Îles de la Madeleine (Senegal)

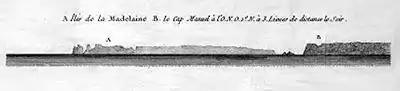
The Îles de la Madeleine and , as seen ""à trois lieues de distance le soir"" by René Antoine Verdun de la Crenne

The Îles de la Madeleine lie west of Dakar in Senegal. The islands are uninhabited. The main island is Sarpan, known for its Stone Age tool finds. The islands are also known for their birds, fish and plant life. The cliffs are steep, and had been carved by the sea over millions of years. Îles de la Madeleine National Park (French: "Parc national des Îles de la Madeleine") is one of the smallest national parks in the world.